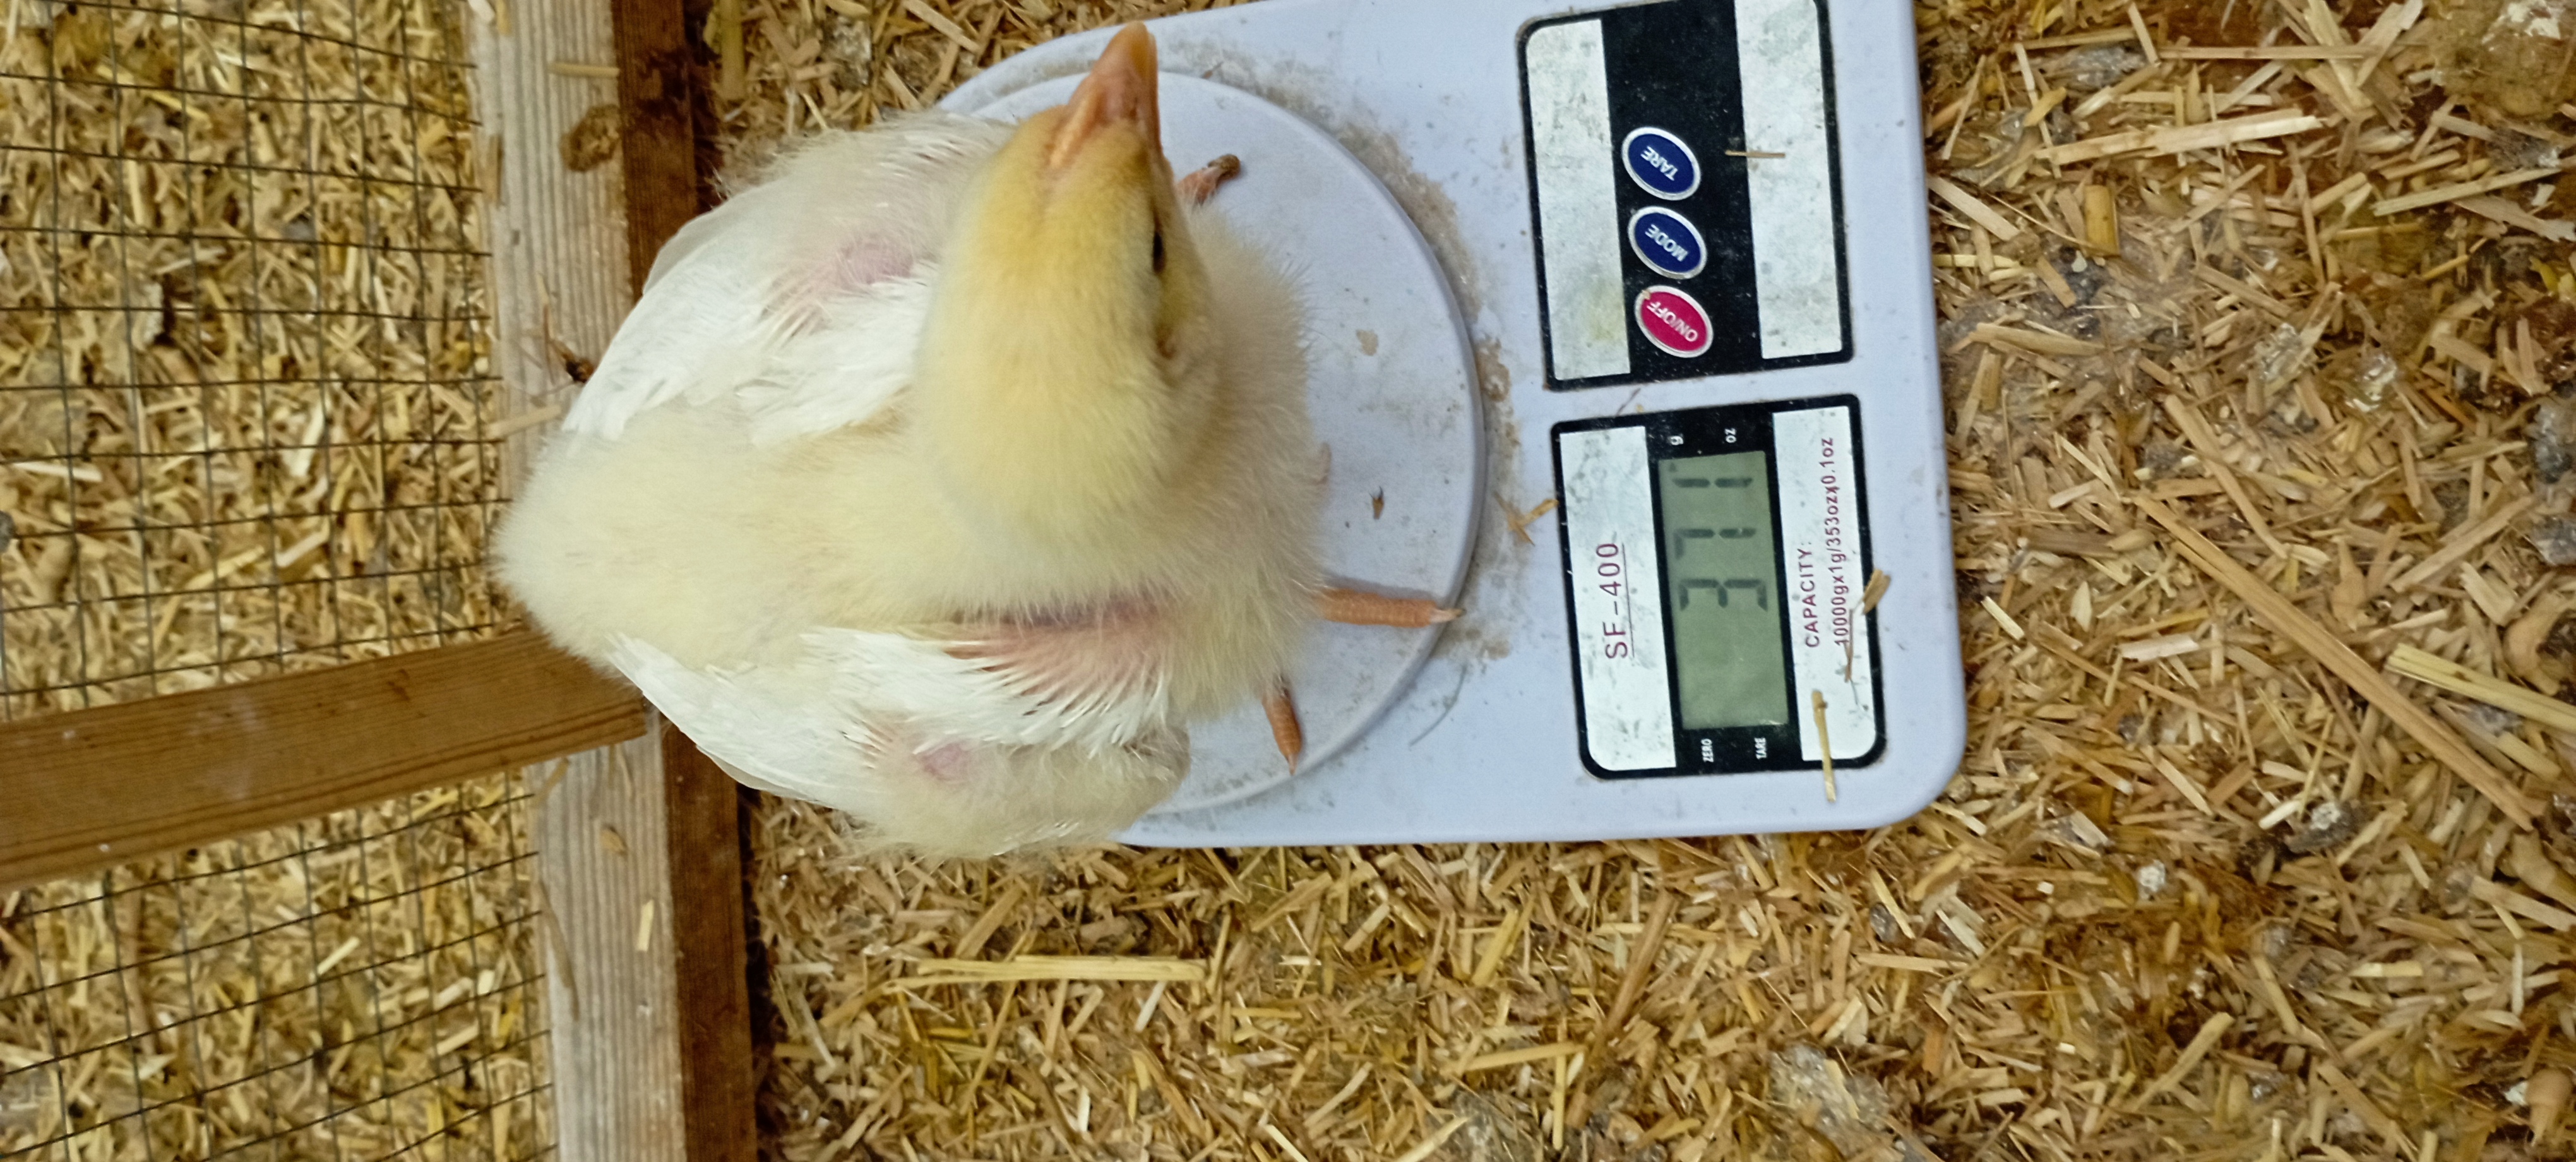
Weight: 371 g